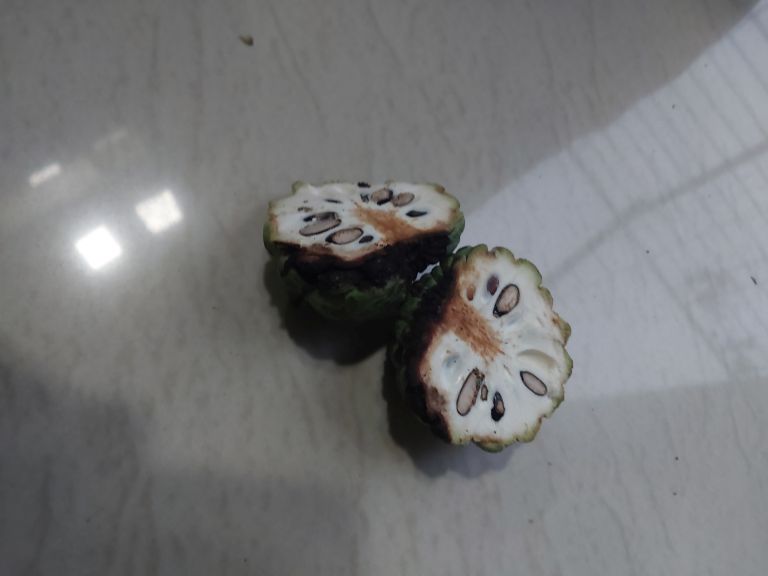
Disease label: Diplodia Rot